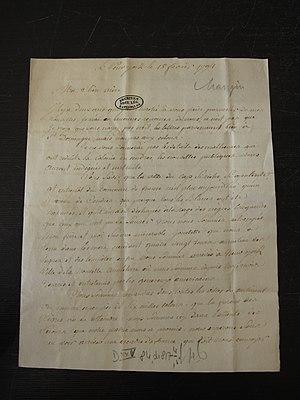
Lettre envoyée à sa mère à son arrivée à New York, première page